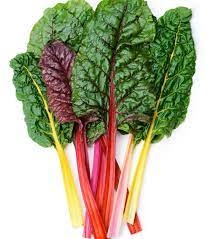
Swiss Chard
Packed with vitamins and minerals, this superfood promotes healthy digestion and boosts immunity. Add Swiss Chard to your diet for a delicious and healthful addition to any meal.
Brand: Macro Organic
Category: Food, Beverages & Tobacco > Food Items > Fruits & Vegetables > Fresh & Frozen Vegetables > Greens > Chard